Kingdom of Bulgaria

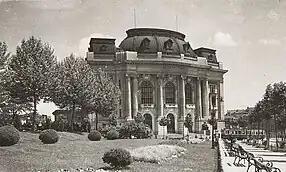
Sofia University in 1935

In 1909, a year after Bulgarian independence, a law was adopted to change the structure of the education system, maintained with different minor changes past several decades. In the post-war years, 1919–1923, there was stagnation in comparative education activities. All conditions of education functioning were extremely worsened. The postwar governments brought about an unstable political and social situation. Third, the main task of the Ministry of Education was restoring the normal functions of schools in this country, laying aside all other activities. The lower secondary school was converted into a junior one by the law, with a three-year course of study and was served to be succeeded by primary schools and basis of secondary schools. Compulsory education became mandatory for children aged 7–14, but only applied to primary school students. High schools were established. Significant changes were made in the education with the law by Stoyan Omarchevski. Basic education institutes were established, courses in high-school were divided into lower and upper courses. After the 1923 coup d'état, education was largely changed, including that the transition from primary to secondary was to be decided by entrance examinations, which was also introduced for graduates of incomplete secondary education. Religion also became a mandatory subject in high school.